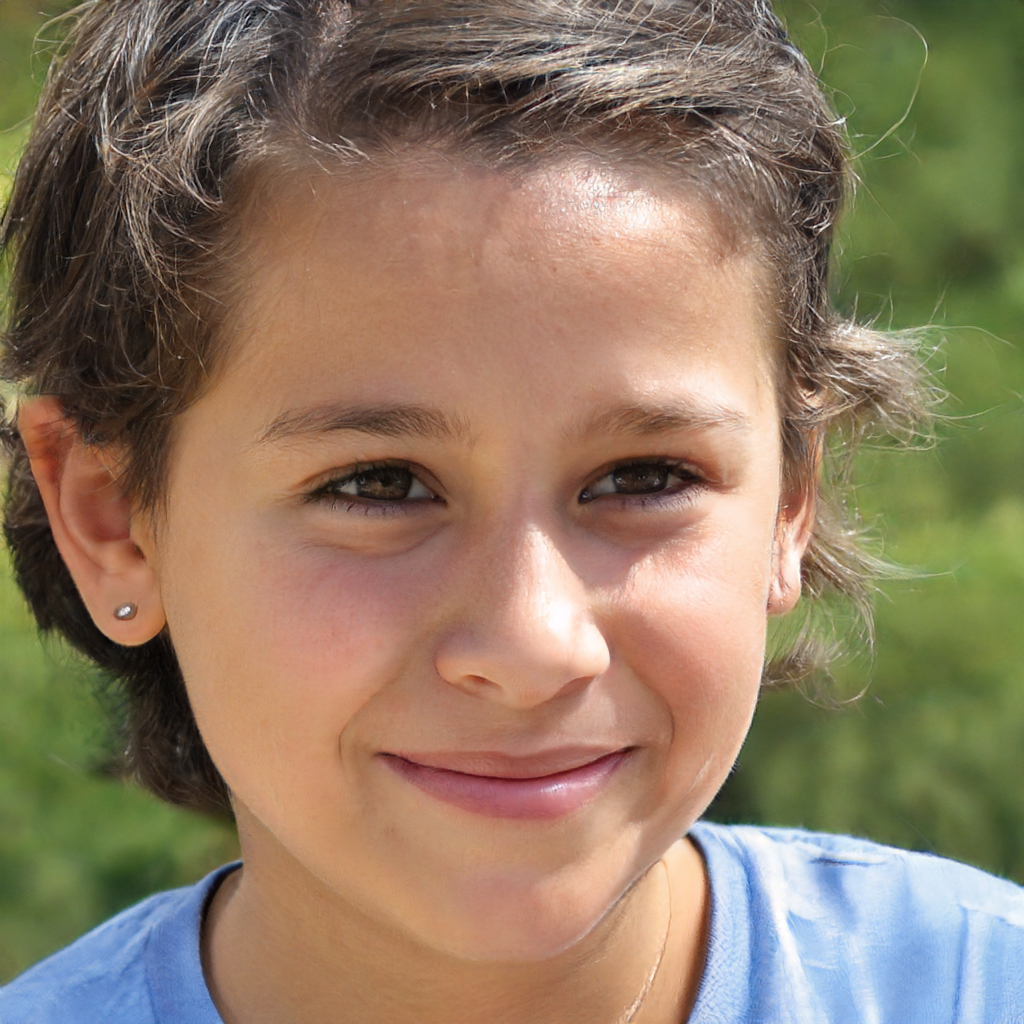
Gender: Female